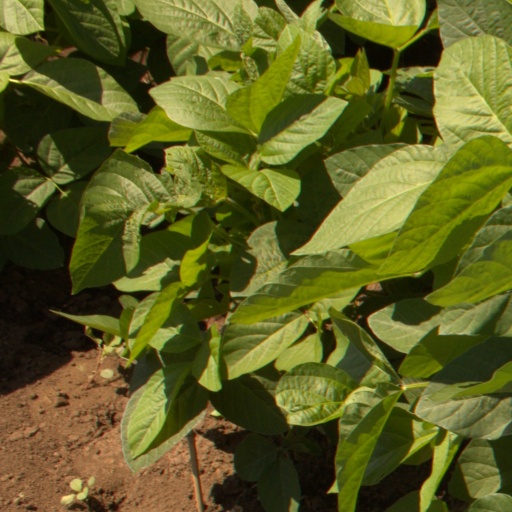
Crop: soybean